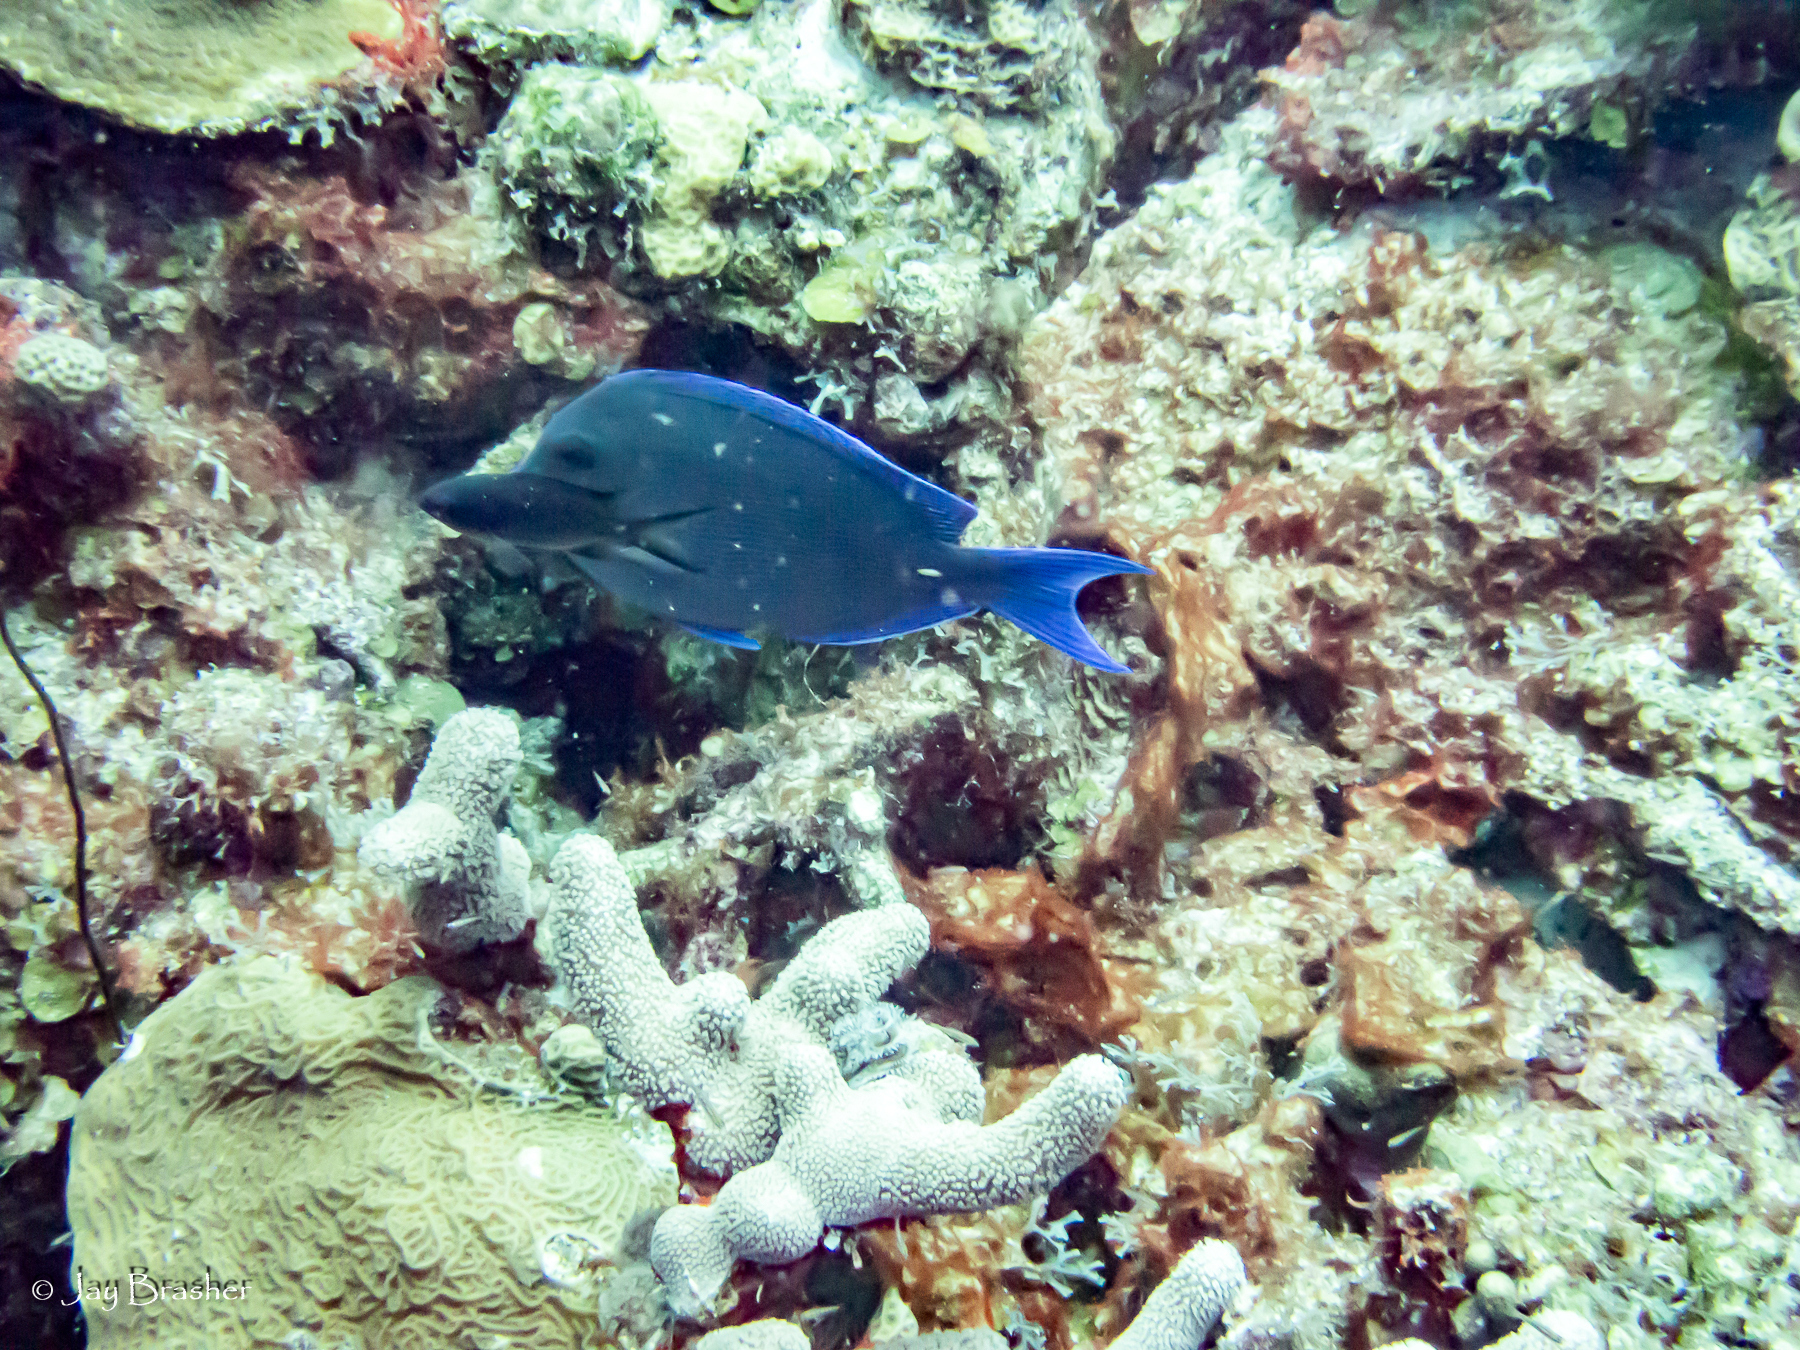
Acanthurus coeruleus (Atlantic Blue Tang)